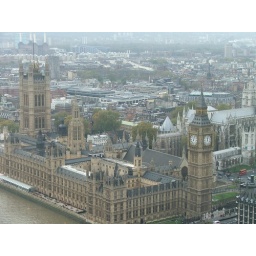
You can see Parliament, Big Ben and the white building is Westminister Abbey and of course the Thames is in the bottom left.